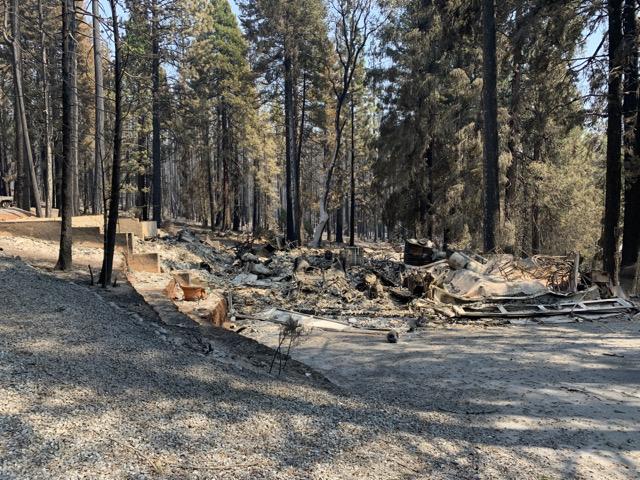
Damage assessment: destroyed